Watchingwell Halt railway station

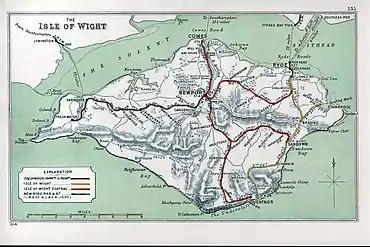
A 1914 Railway Clearing House map of lines around The Isle of Wight.

Watchingwell Halt, was an intermediate station on the Freshwater, Yarmouth and Newport Railway, situated near the hamlet of Upper Watchingwell, that started life as a private halt. It was built at the behest of Sir John Barrington Simeon, M.P for Southampton, in 1897, not included in timetables available to the general public until the creation of the Southern in 1923, de-staffed in 1948 and closed in 1953. It was, by its very nature, a sparsely used station. It is now a private residence "Watchingwell Station" adorned with railway memorabilia.